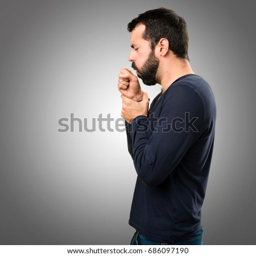
handsome man with beard coughing a lot on grey background